Immediate Geographic Region of Divinópolis

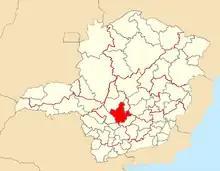
Immediate Geographic Region of Divinópolis, in the state of Minas Gerais, Brazil.

The Immediate Geographic Region of Divinópolis is one of the 6 immediate geographic regions in the Intermediate Geographic Region of Divinópolis, one of the 70 immediate geographic regions in the Brazilian state of Minas Gerais and one of the 509 of Brazil, created by the National Institute of Geography and Statistics (IBGE) in 2017.